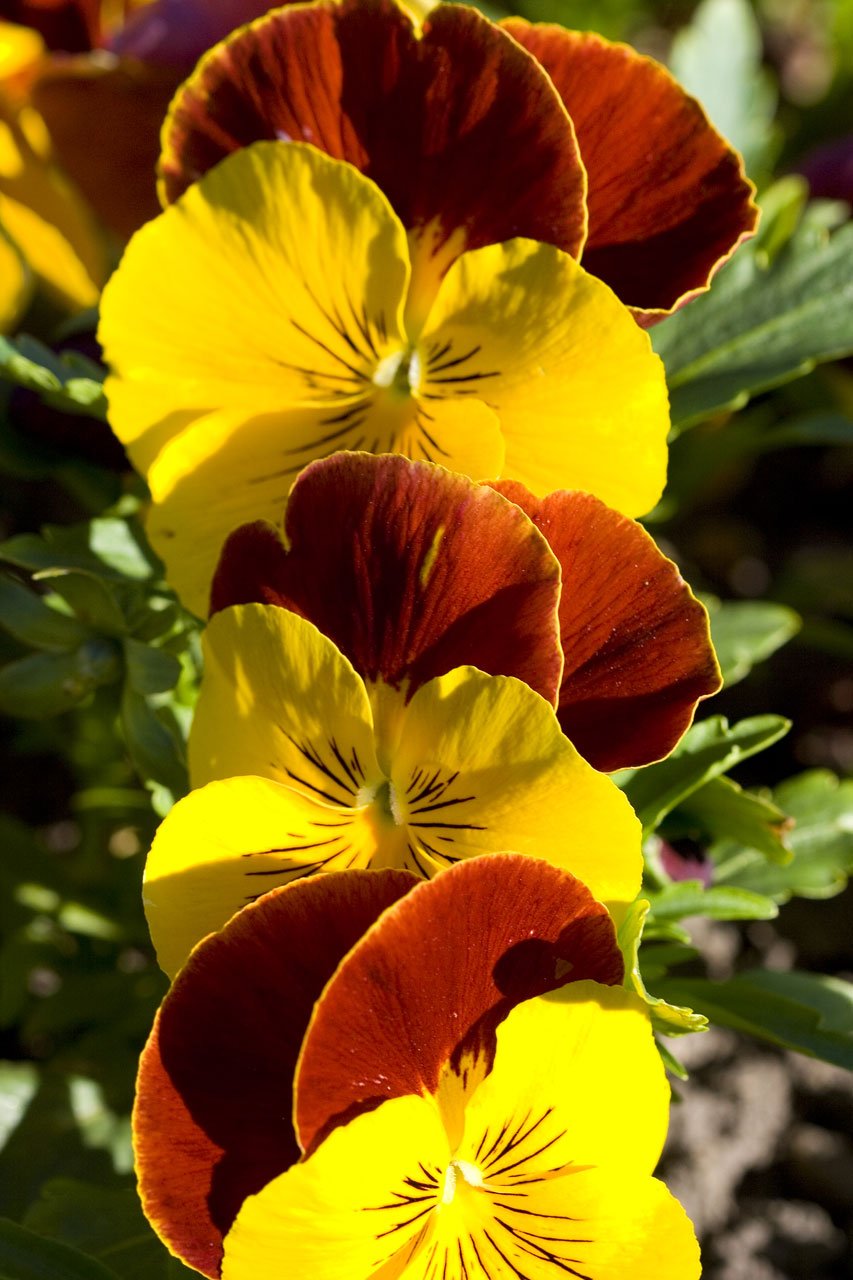
plant, meadow, leaf, flower, petal, bloom, floral, spring, green, splash, botany, colorful, yellow, garden, pink, flora, botanical, wildflower, flowers, colors, happy, petals, eye, horticulture, pansies, botanic, macro photography, pansy, flowering plant, land plant, violet family